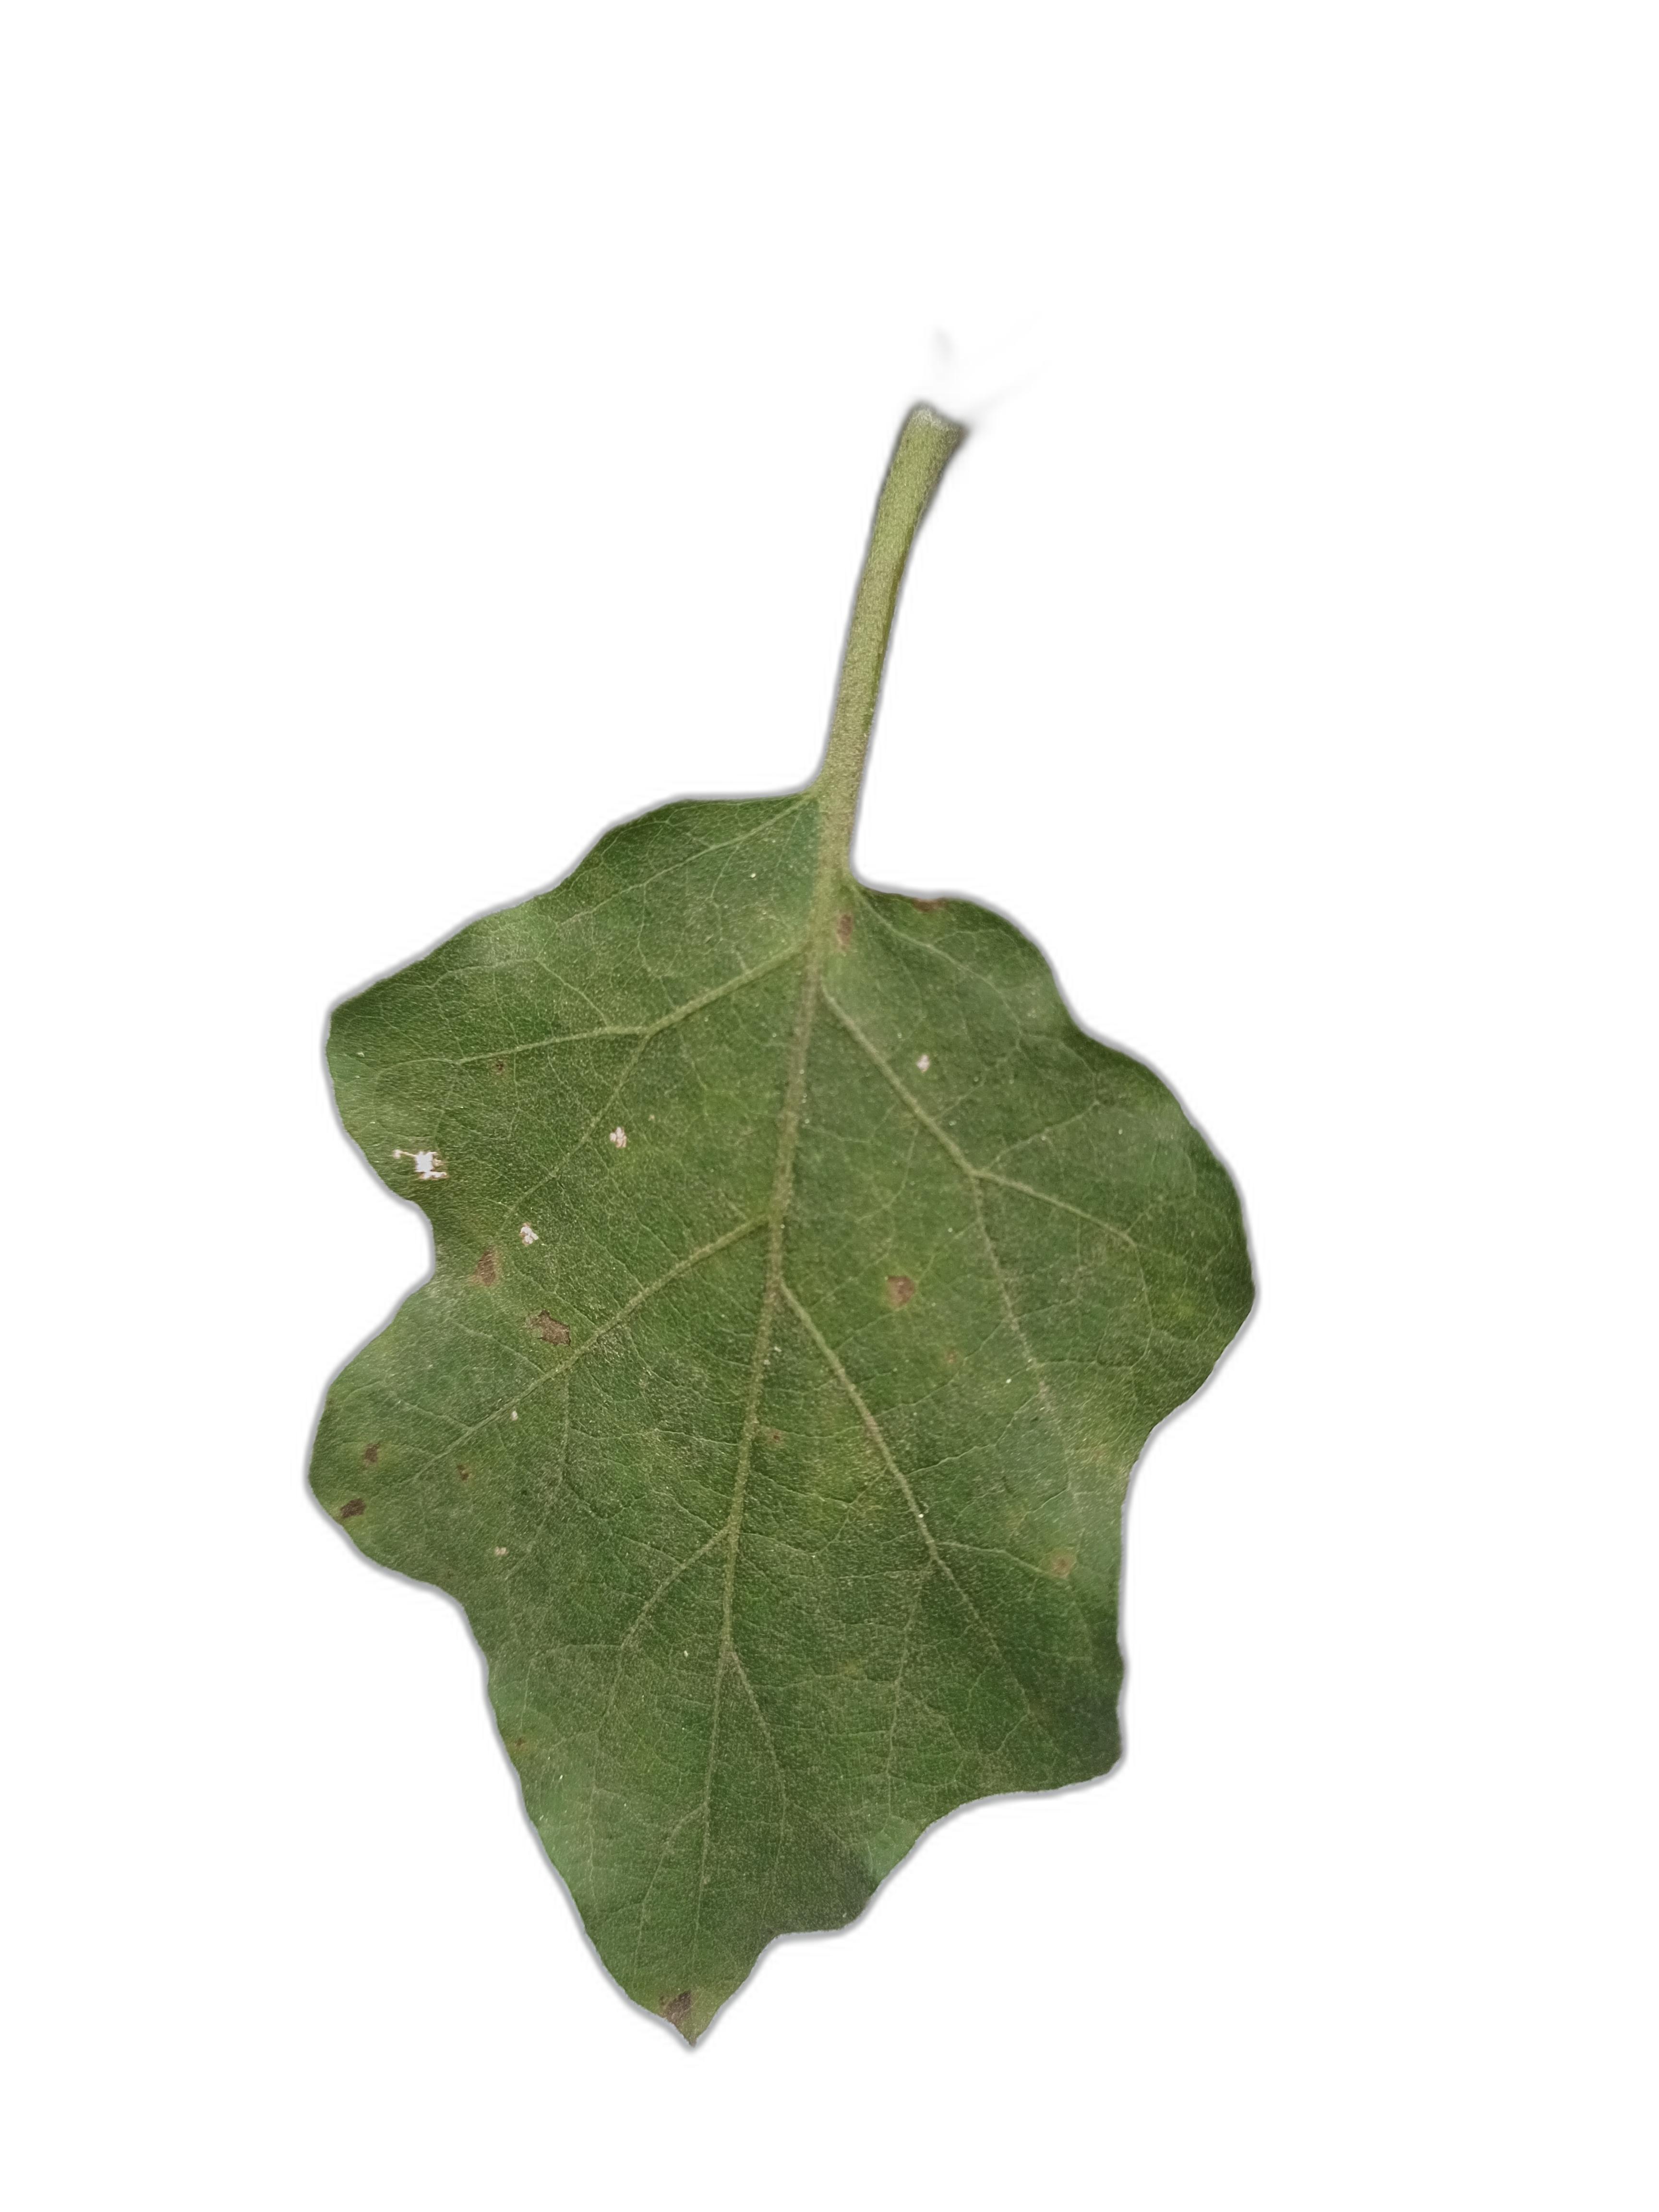
Label: Leaf Spot Disease